Jason Holliday

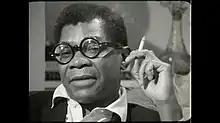
Jason Holliday in "Portrait of Jason," 1967

Jason Holliday (born Aaron Payne; June 8, 1924 – June 15, 1998) was an American hustler and nightclub performer. He is the star of Shirley Clarke's 1967 documentary "Portrait of Jason".